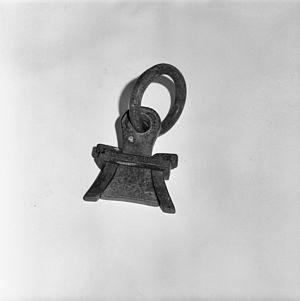
Une louve clavée (instrument de levage utilisé depuis l'antiquité) de chaque coté les louveteaux qui servent à bloquer l'outil dans la pierre.